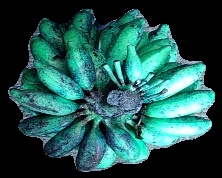
Variety: rasbale
Grade: grade3